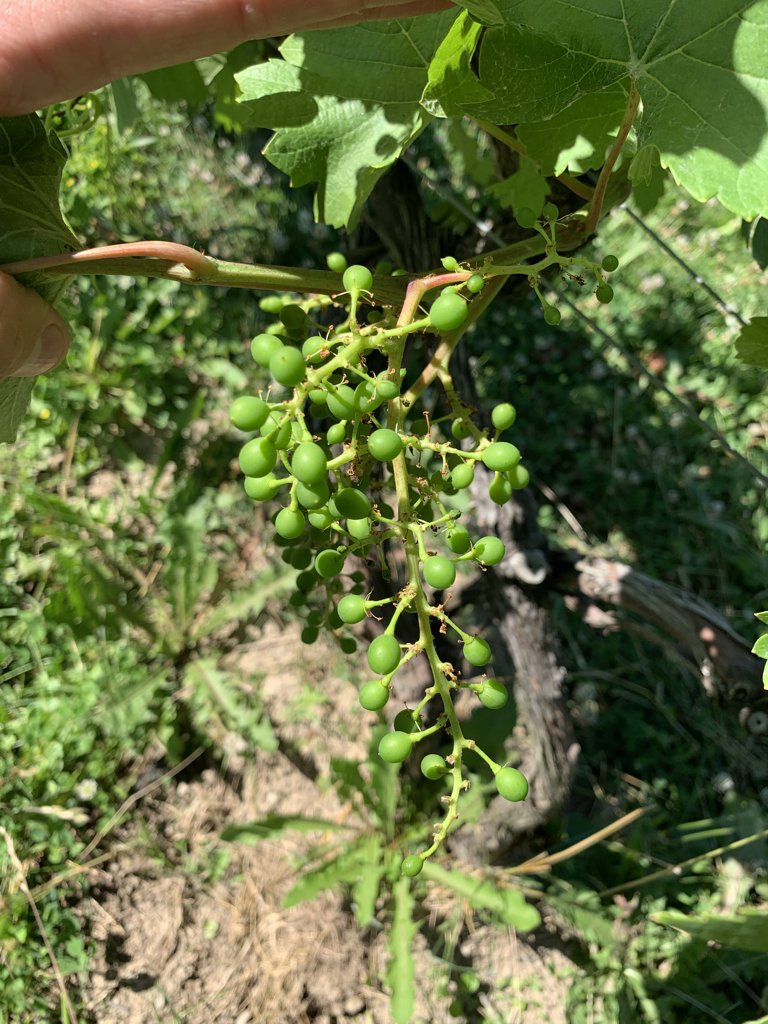
Berries visible: 62
Grape clusters: 1